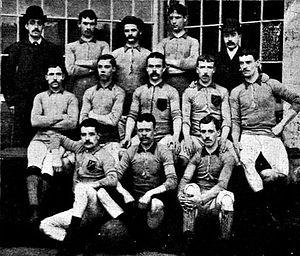
La Coupe d'Angleterre de football 1882-1883 est la 12ᵉ édition de la Coupe d'Angleterre de football.